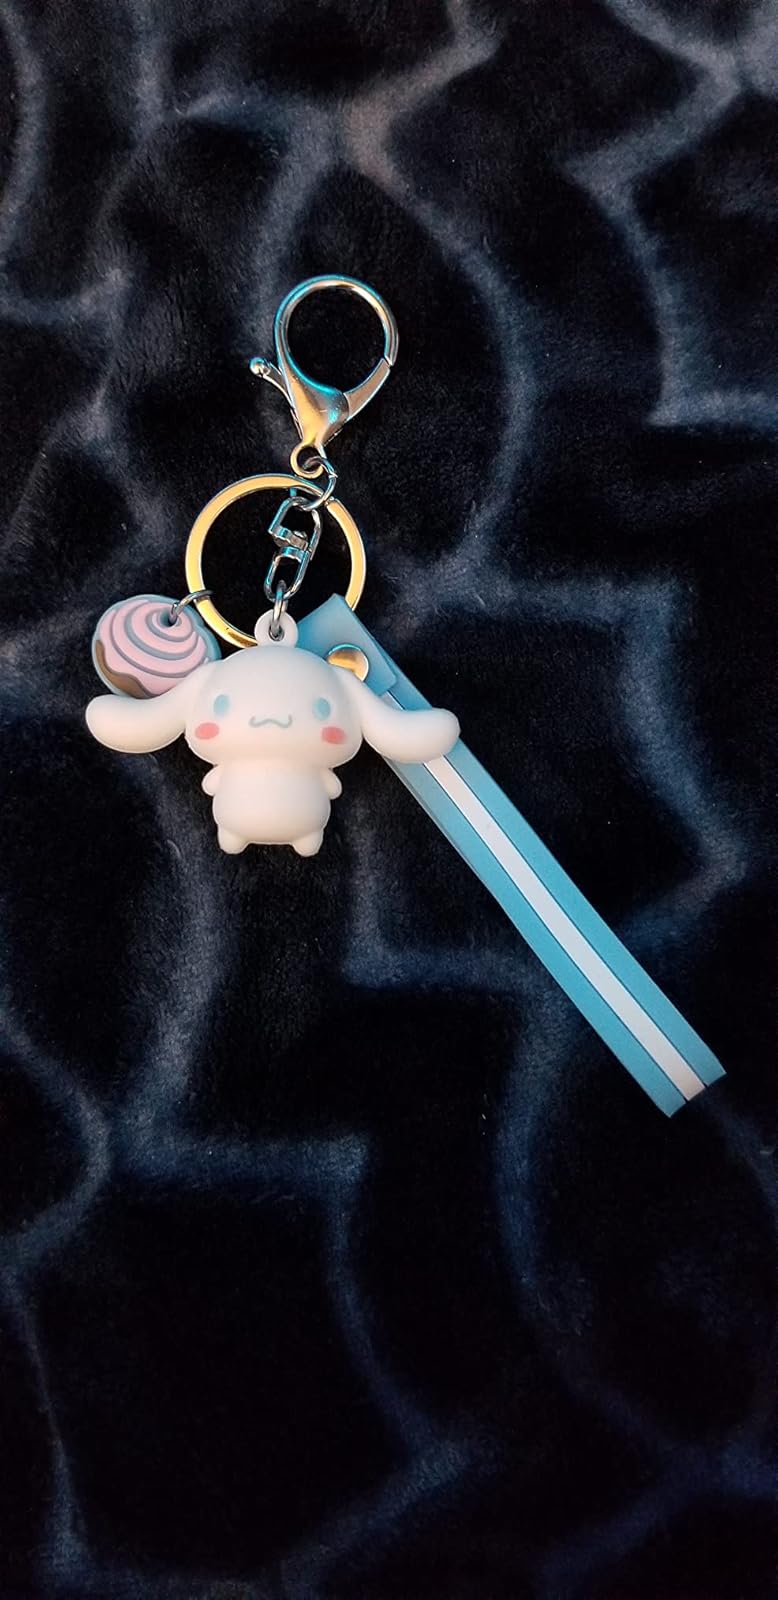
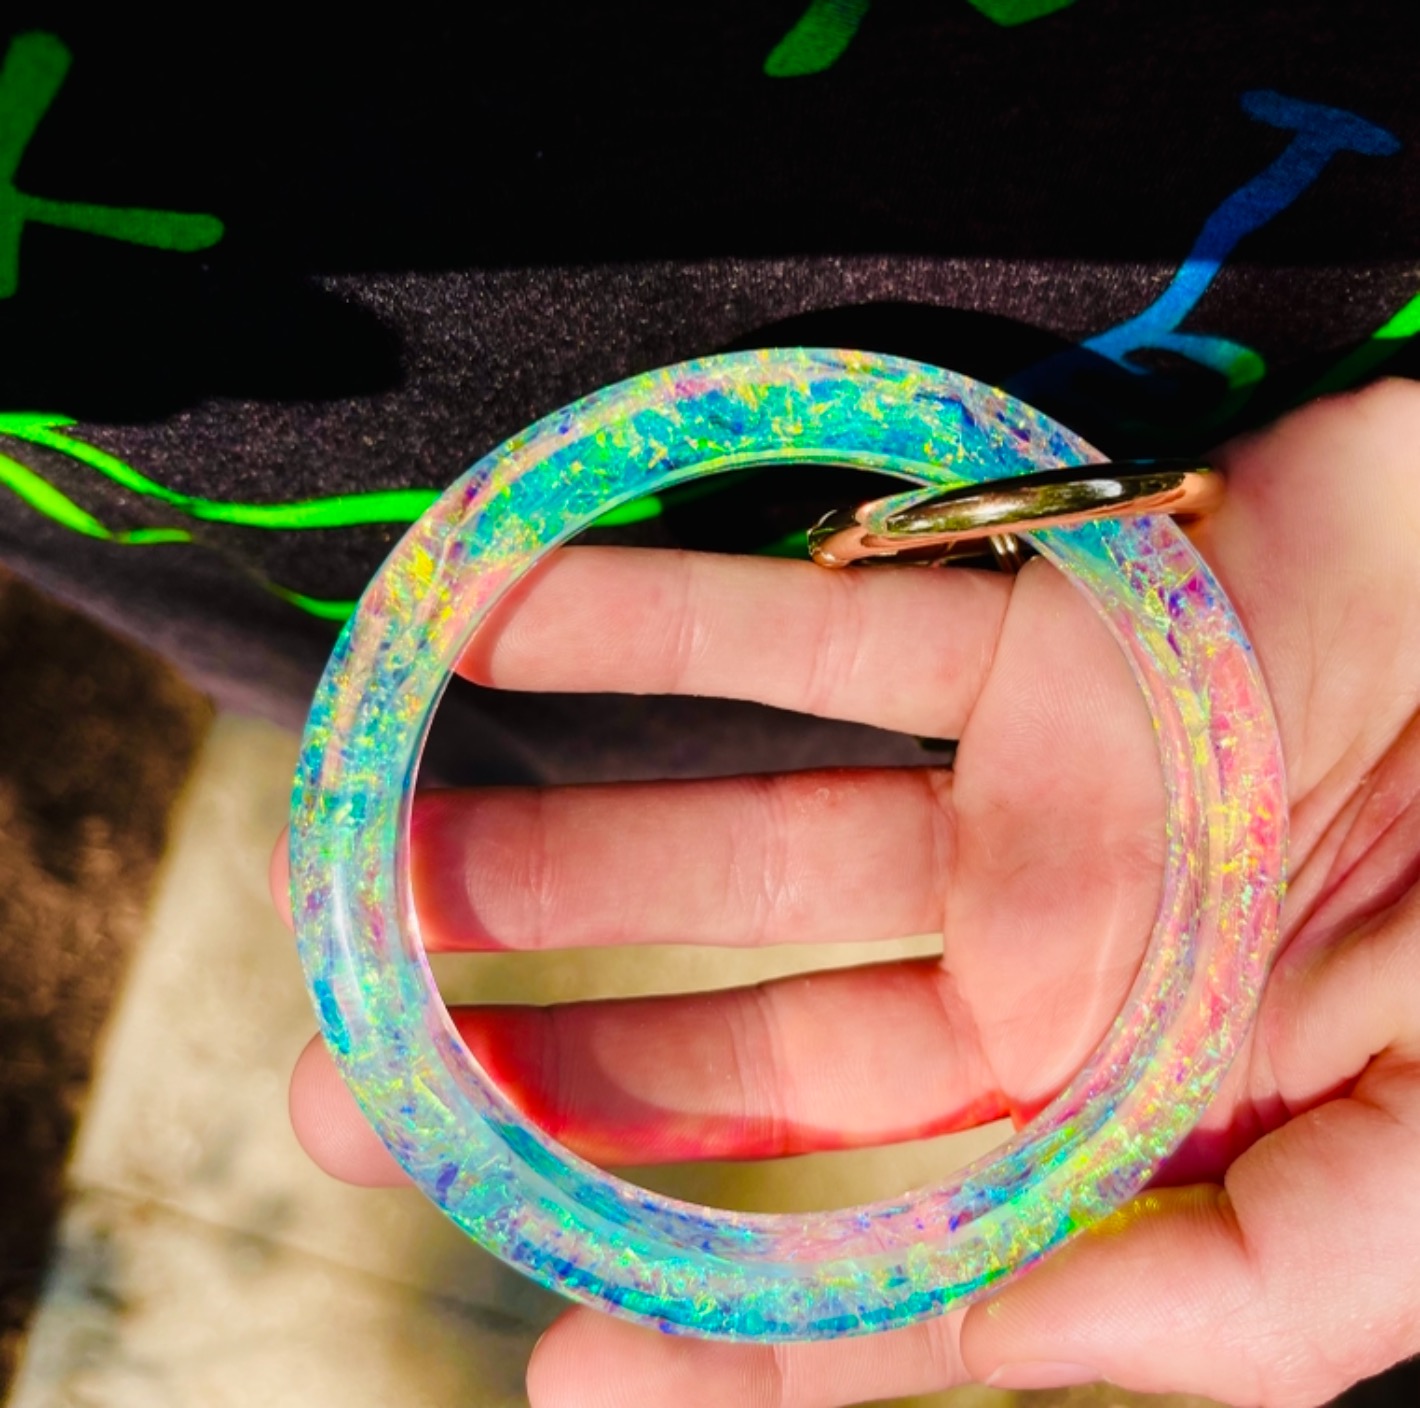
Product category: accessories_keychain
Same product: no